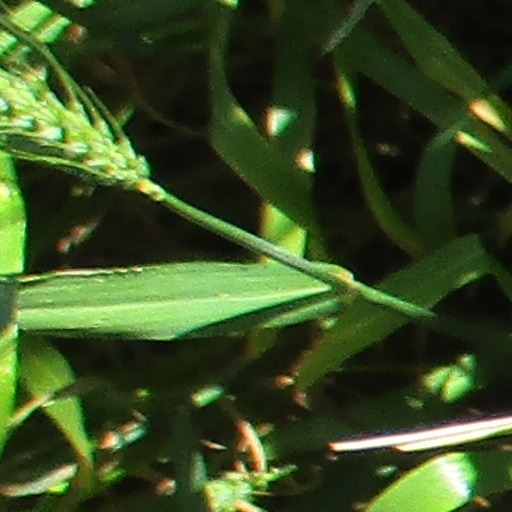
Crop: wheat